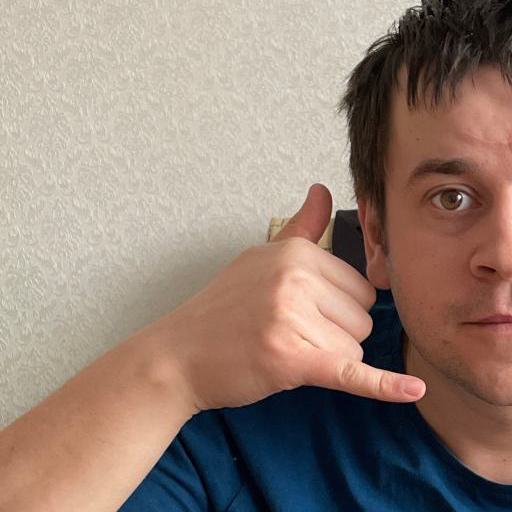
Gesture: call